Environmental sex determination

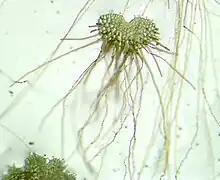
A developing fern gametophyte. While in this immature, asexual stage, a fern gametophyte may undergo environmental sex determination based on cues from the surrounding environment.

Most fern species (with a few exceptions, namely the Salvineales) are homosporous and lack sex chromosomes. Lacking genetic information coding for separate sexes, every fern spore has the capacity to become a male, female, or hermaphroditic gametophyte depending on the environment. In many fern species, including "Ceratopteris richardii", environmental sex determination is linked to breeding systems. Fern gametophytes exhibit a wide variety of breed systems which can be divided into outcrossing and inbreeding. To promote outcrossing, female gametophytes release a chemical pheromone known as Antheridiogen which controls the sex of nearby developing gametophytes. Antheridiogen secreted by females promotes the development of nearby asexual gametophytes into males. This is adaptive because inducing maleness increases the probability of outcrossing as males provide sperm for the females rather than the females becoming hermaphroditic (or bisexual) and self-fertilizing. However, if no fertilization occurs, the female gametophyte can still become hermaphroditic and self-fertilize if the conditions are conducive to growth, ultimately resulting in inbreeding depression.